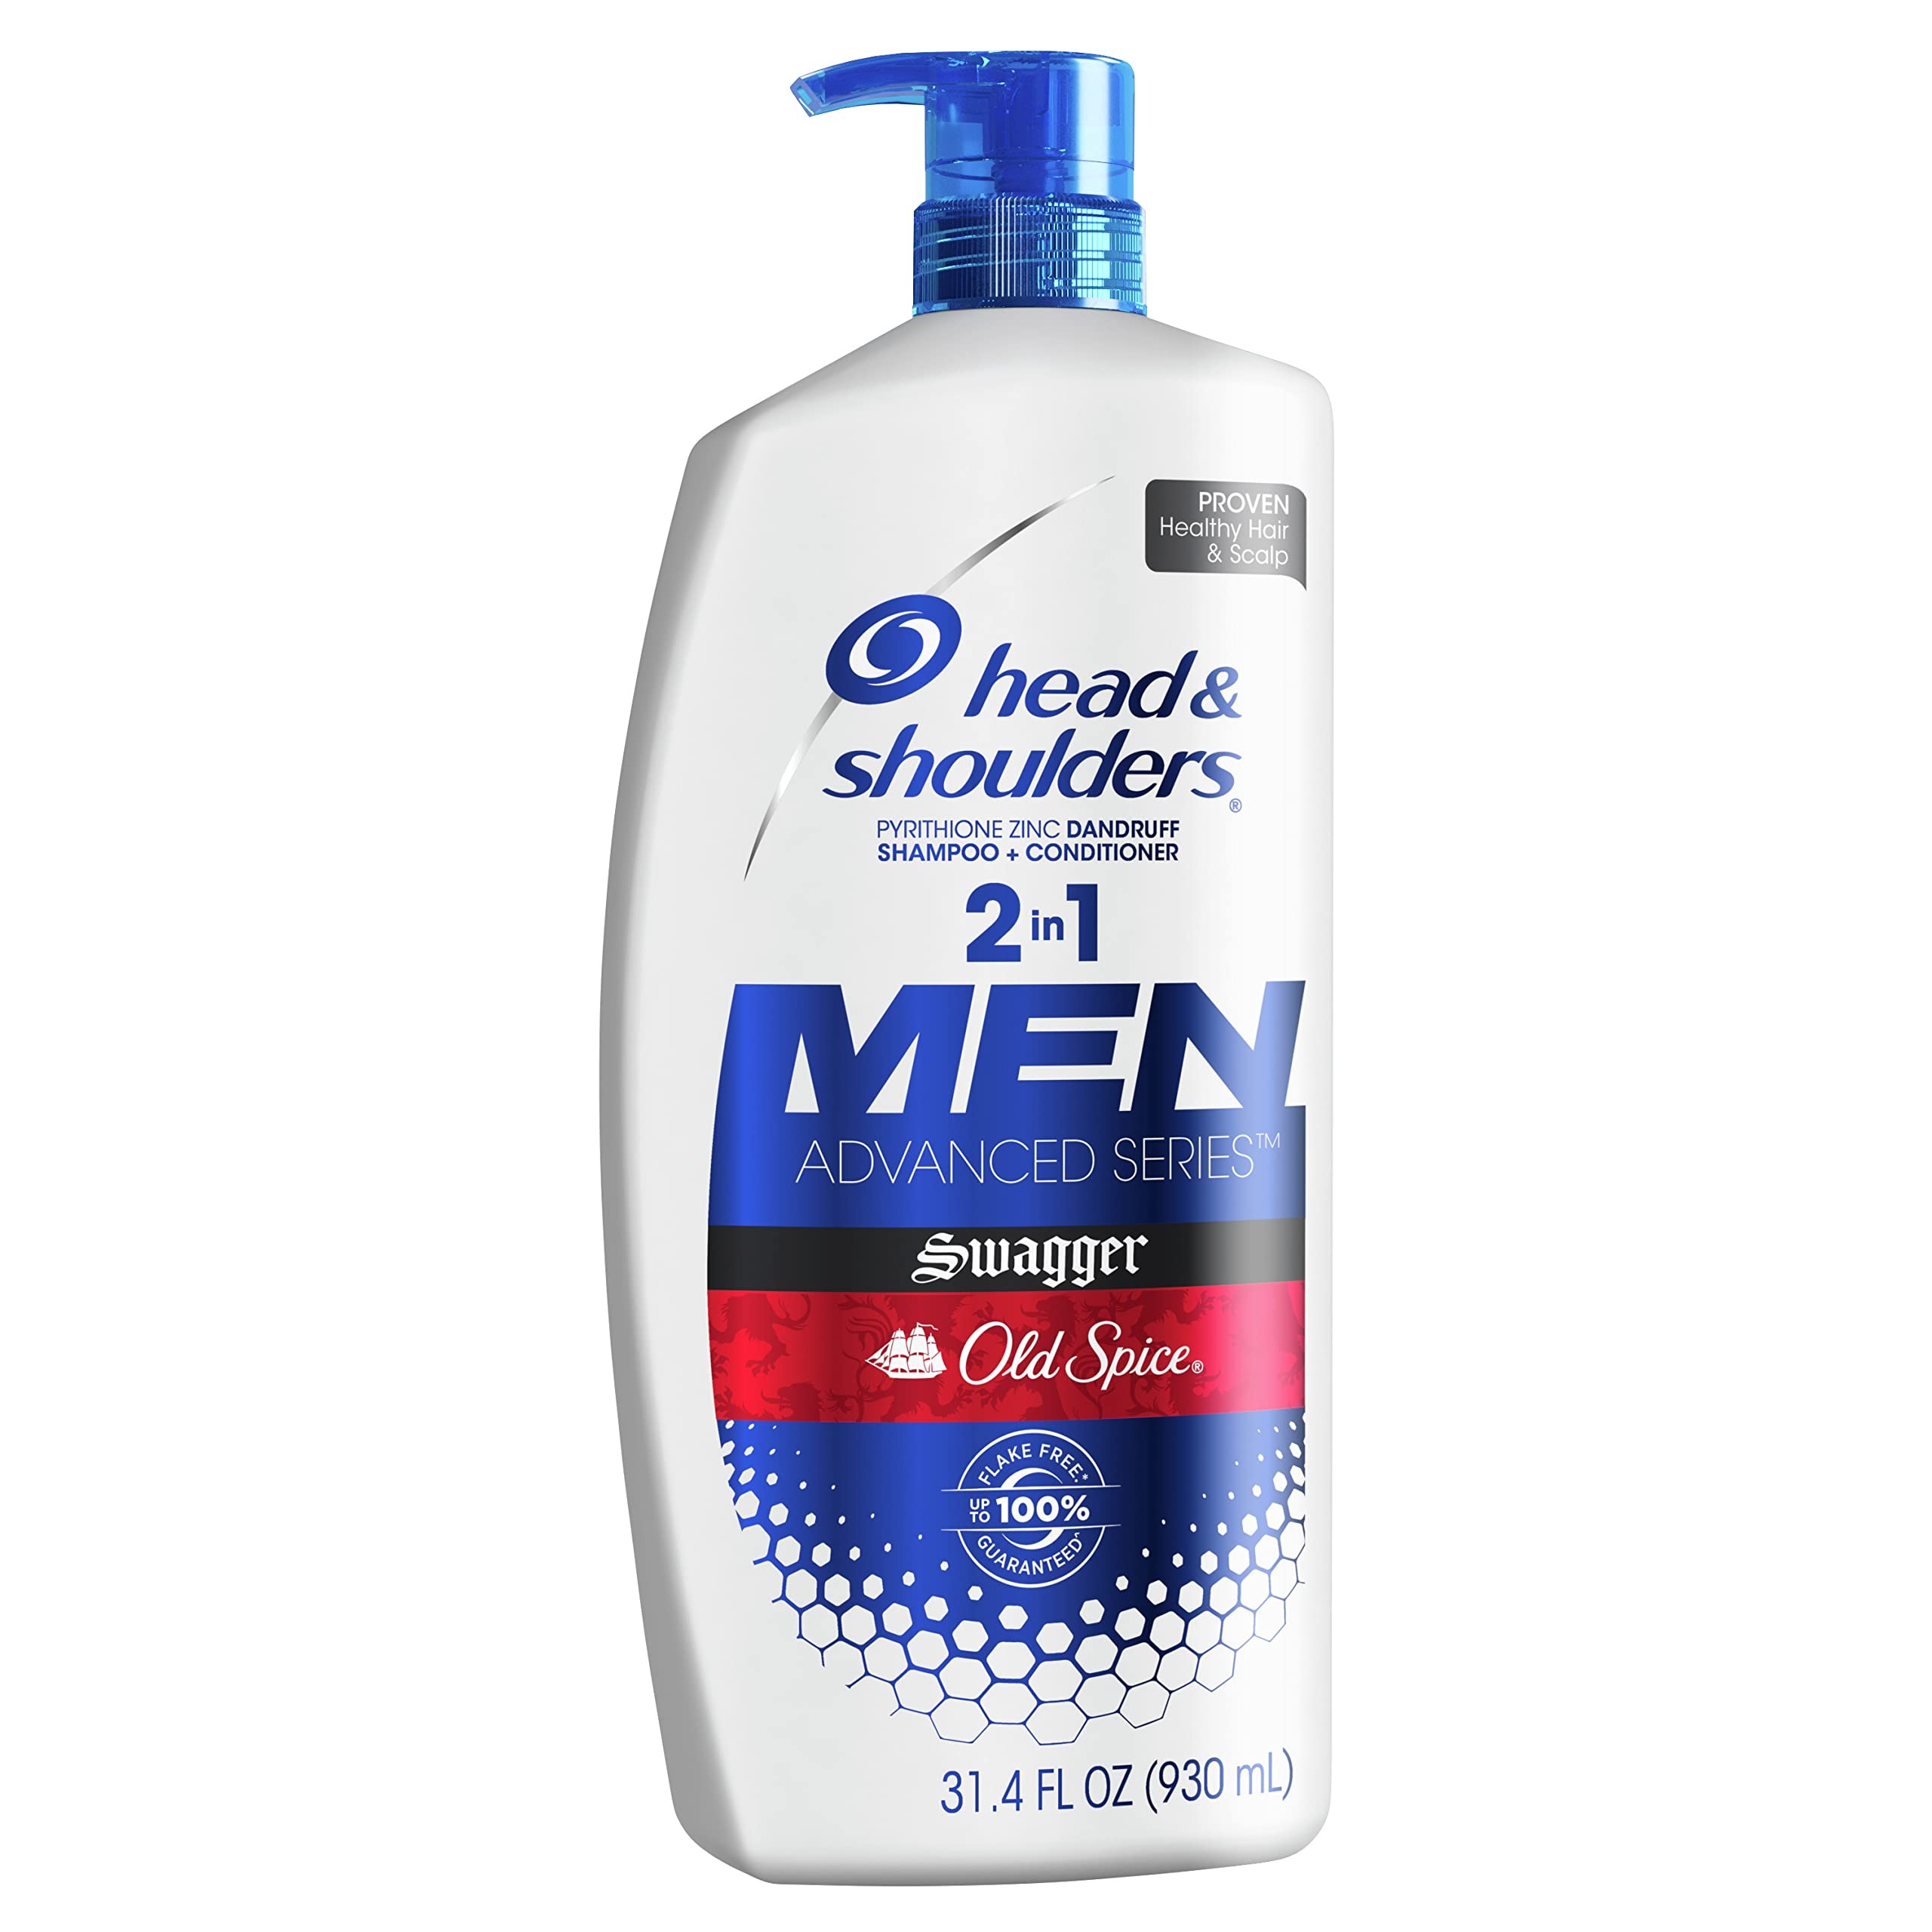
Item Name: Head & Shoulders Old Spice Swagger Dandruff 2 In 1 Shampoo & Conditioner, 31.4 Fl Oz
Bullet Point 1: Head & Shoulders Old Spice Swagger anti-dandruff 2 in 1 fights flakes and leaves your scalp clean and smelling great
Bullet Point 2: From the scalp care experts; the makers of America's #1 dandruff Shampoo (based on volume sales)
Bullet Point 3: Multi-symptom relief offers proven protection from flakes, itch and dryness (flakes and itch associated with dandruff)
Bullet Point 4: Convenient 2 in 1 formula nourishes hair and scalp while cleansing and hydrating
Bullet Point 5: The scent of confidence-which happens to smell like lime and cedarwood
Value: 31.4
Unit: Fl Oz

Price: 11.97